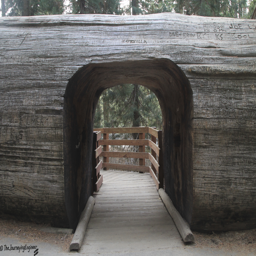
tunnel carved through a fallen giant